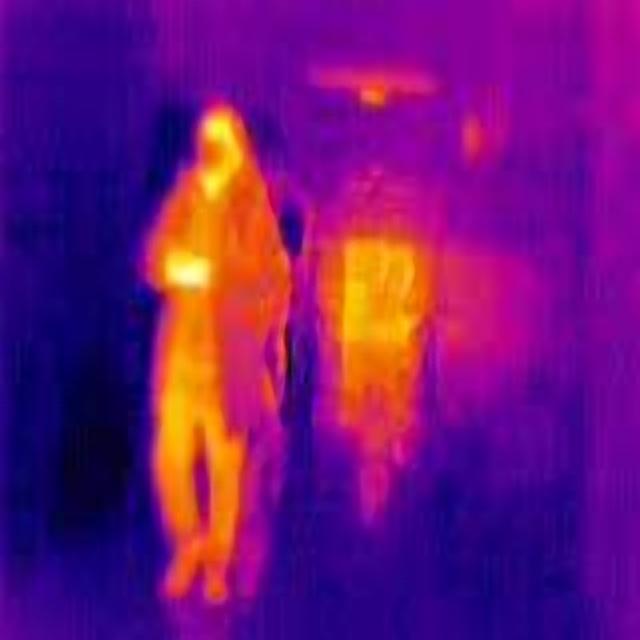
Detected objects:
label: person